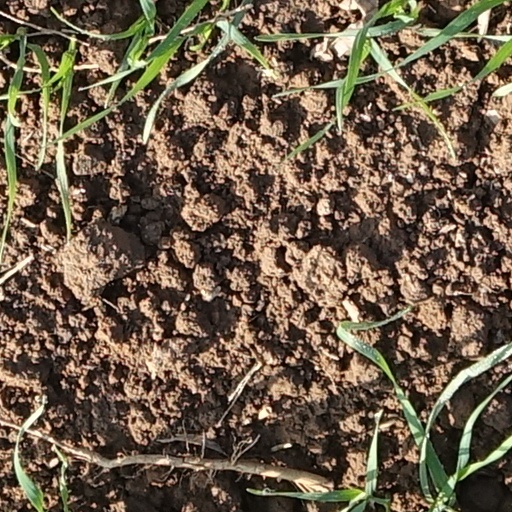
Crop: wheat